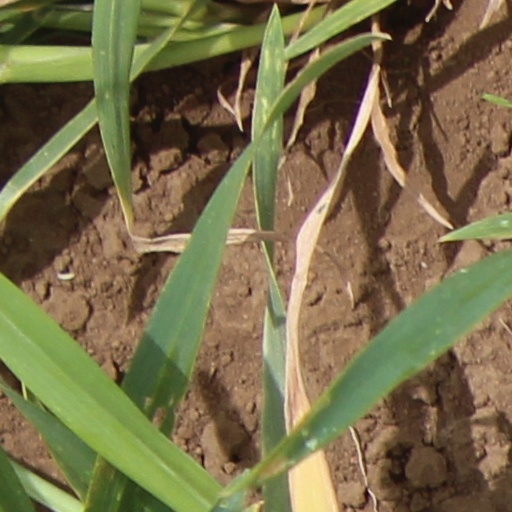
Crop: wheat